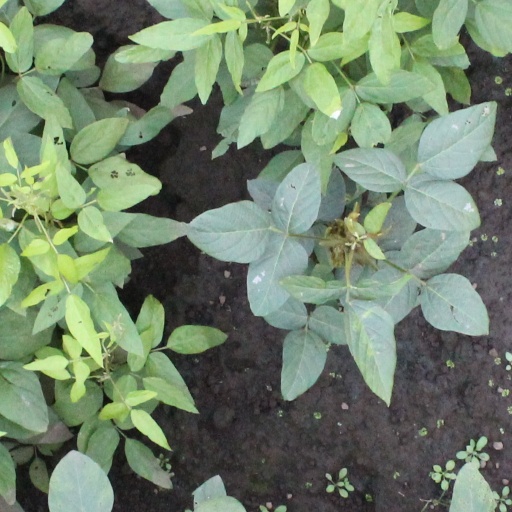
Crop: soybean